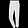
Label: Trouser